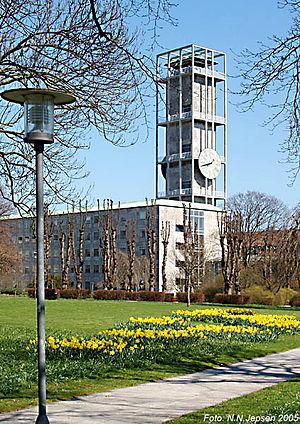
Le Canon de la culture danoise consiste en 108 œuvres d'exception censées représenter le cœur de la culture danoise, et réparties en huit catégories : architecture, arts plastiques, design, cinématographie, littérature, musique, spectacle vivant, et culture enfantine. Sur l'initiative du Ministre de la Culture Brian Mikkelsen en 2004, il fut mis au point par une série de comités sous les auspices du ministère de la Culture entre 2006 et 2007 comme "une collection et présentation des plus grands et plus importantes pièces de l'héritage culturel du Danemark". Chaque catégorie contient douze œuvres.
L'hôtel de ville d'Aarhus, Danemark, a été inauguré le 2 juin 1941. Il a été conçu par les architectes Arne Jacobsen et Erik Møller.